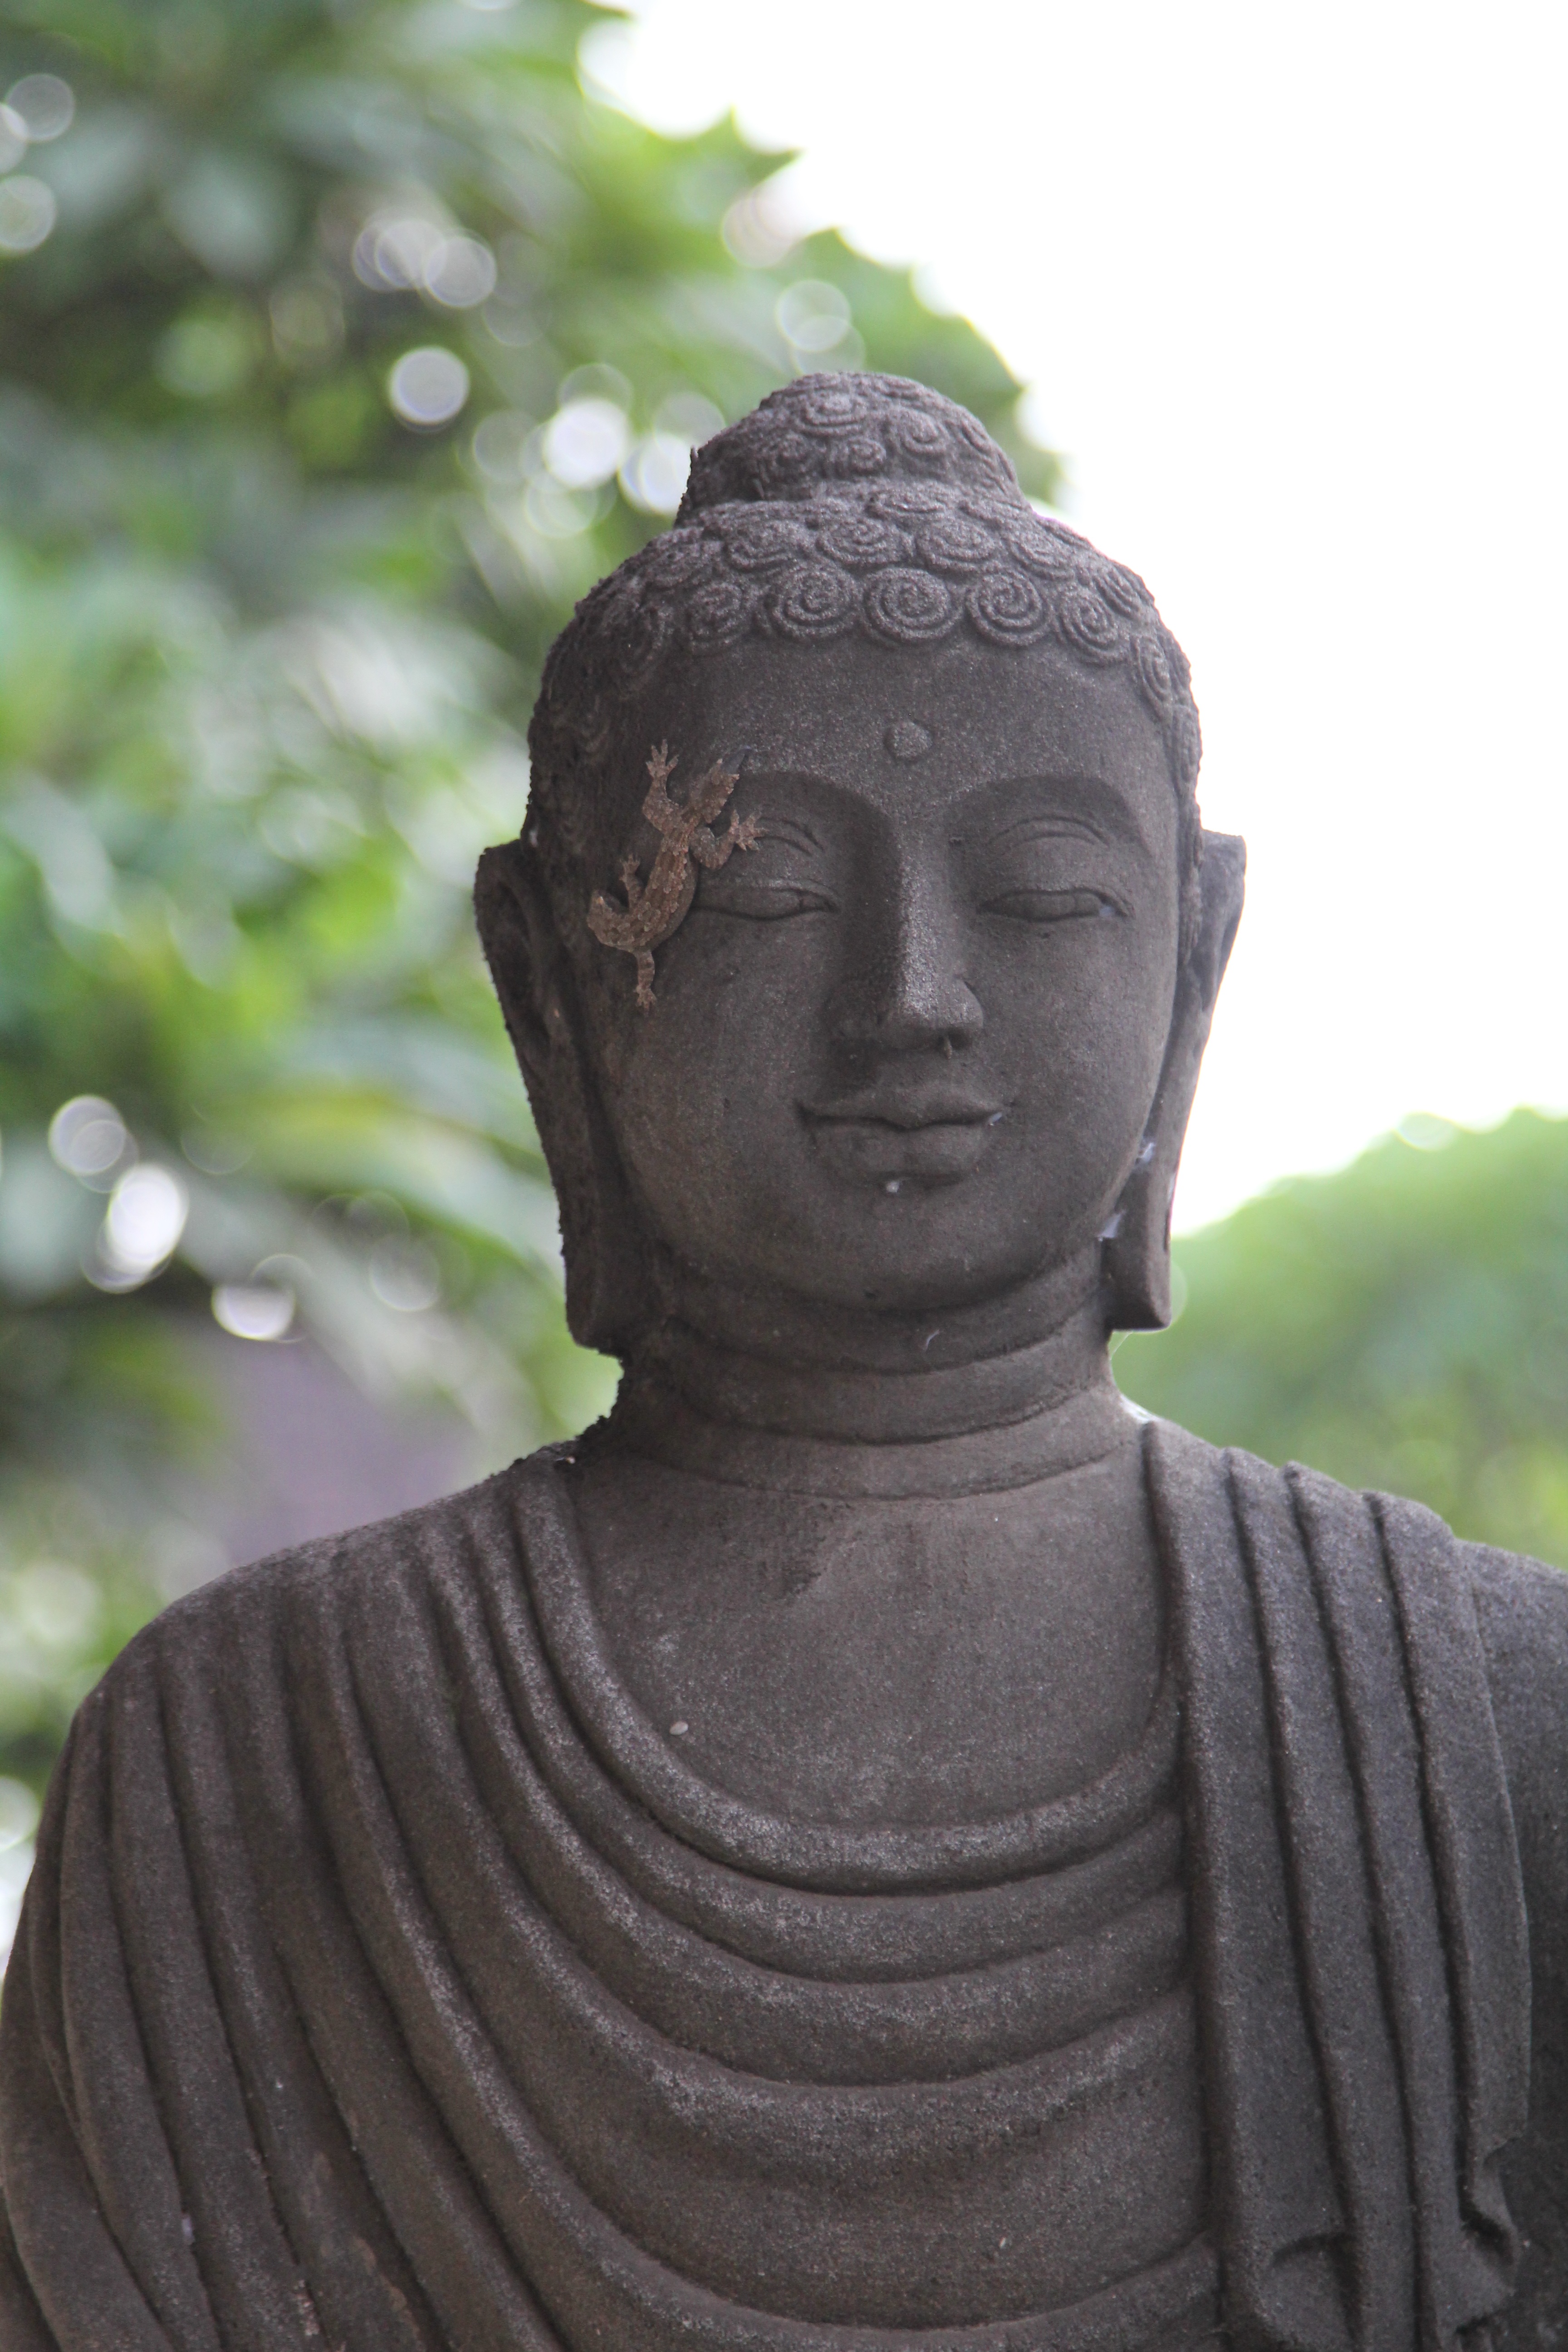
stone, monument, statue, sculpture, grey, art, temple, head, buddha, carving, indonesia, bali, stone carving, gautama buddha